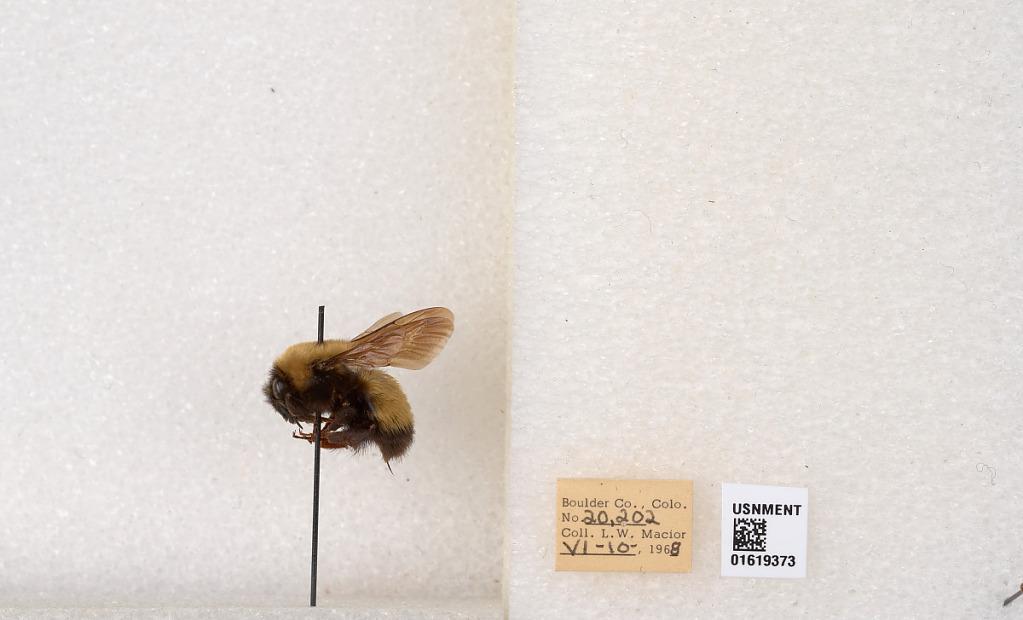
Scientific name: Bombus (Bombus) nevadensis Cresson